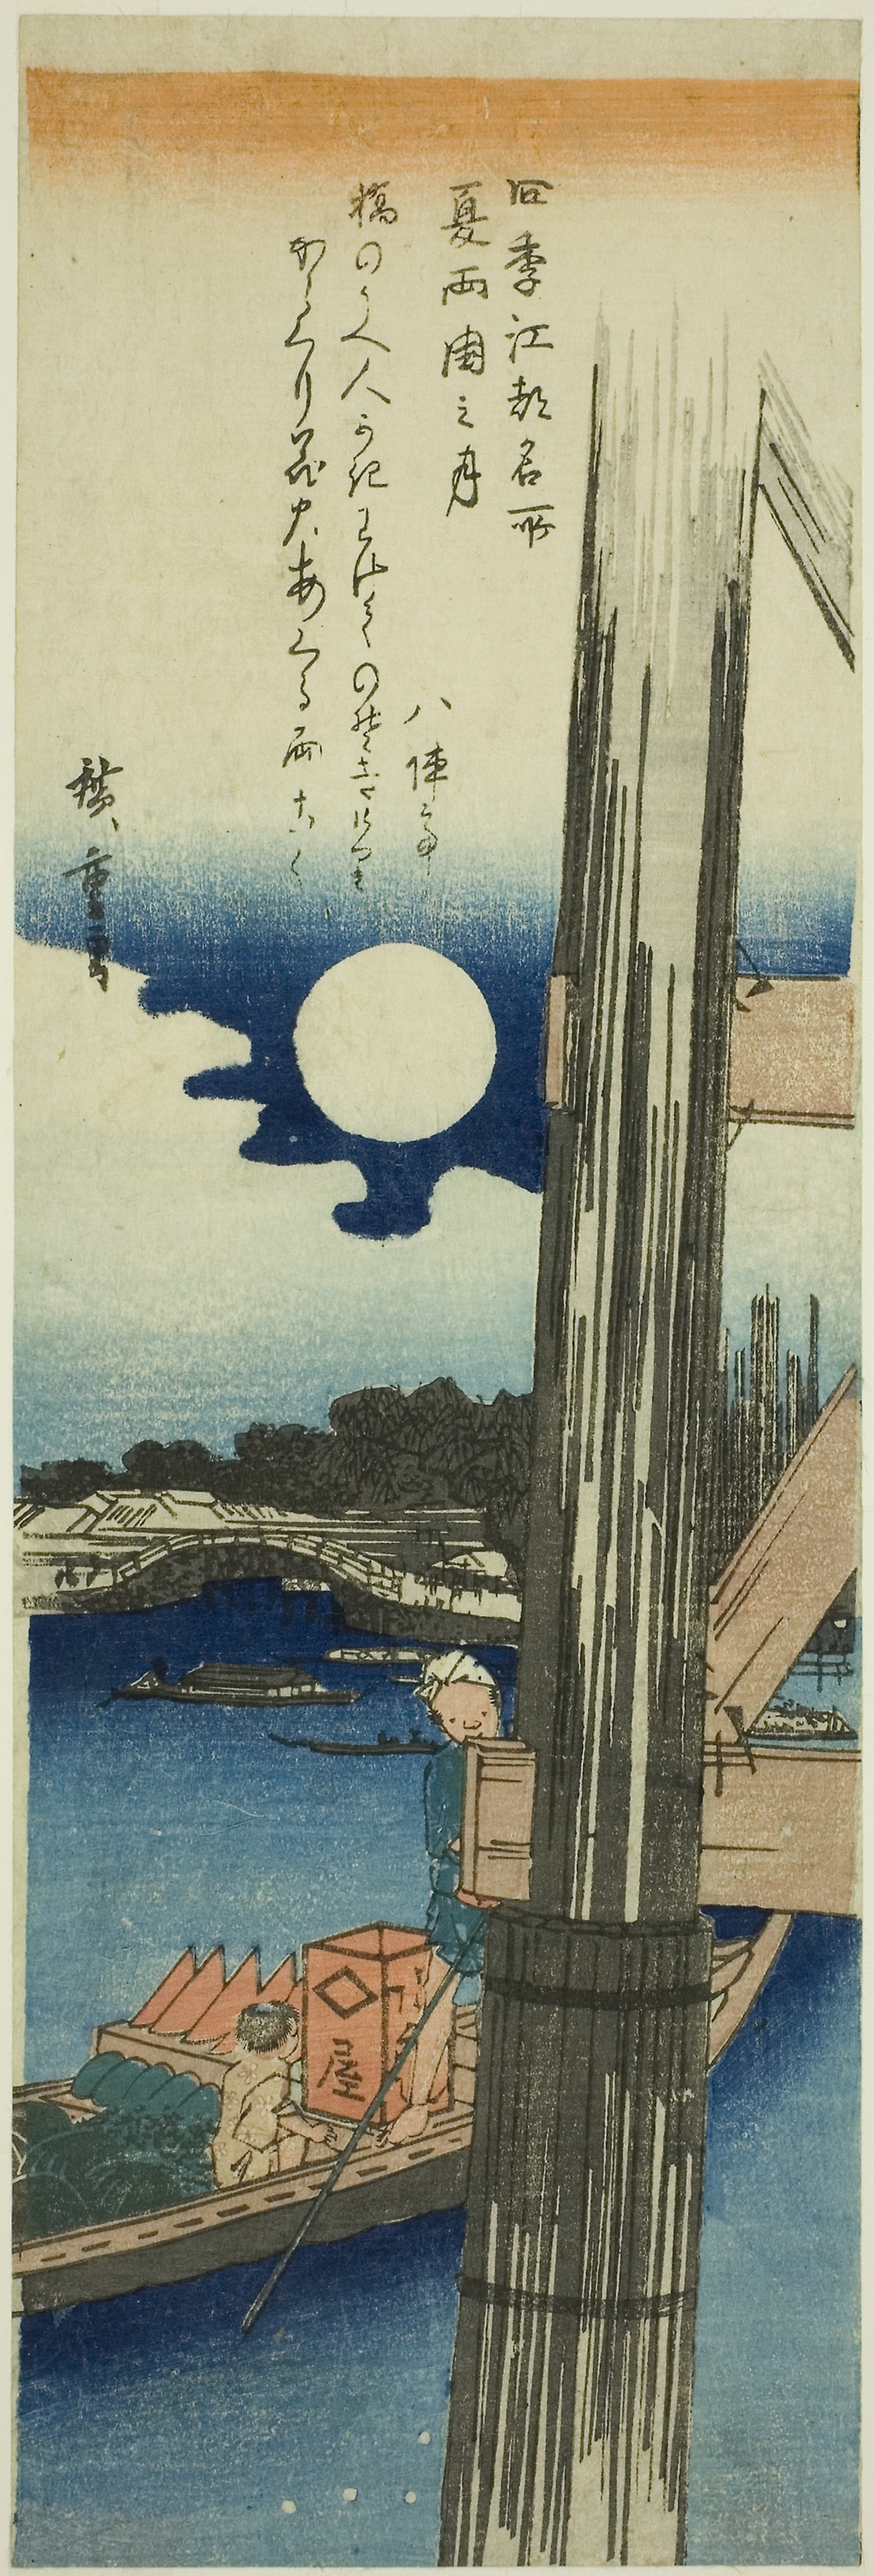
text, art, painting, illustration, visual arts